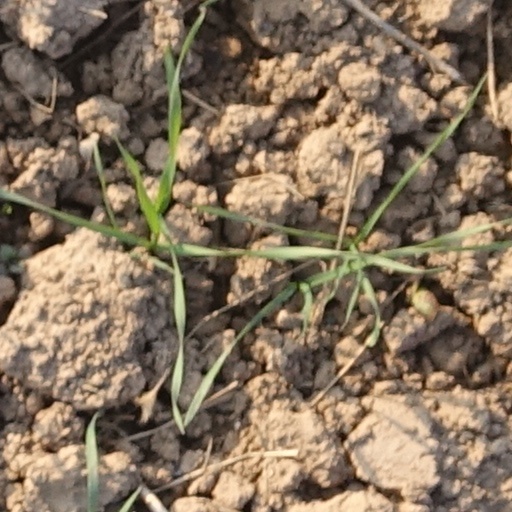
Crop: wheat